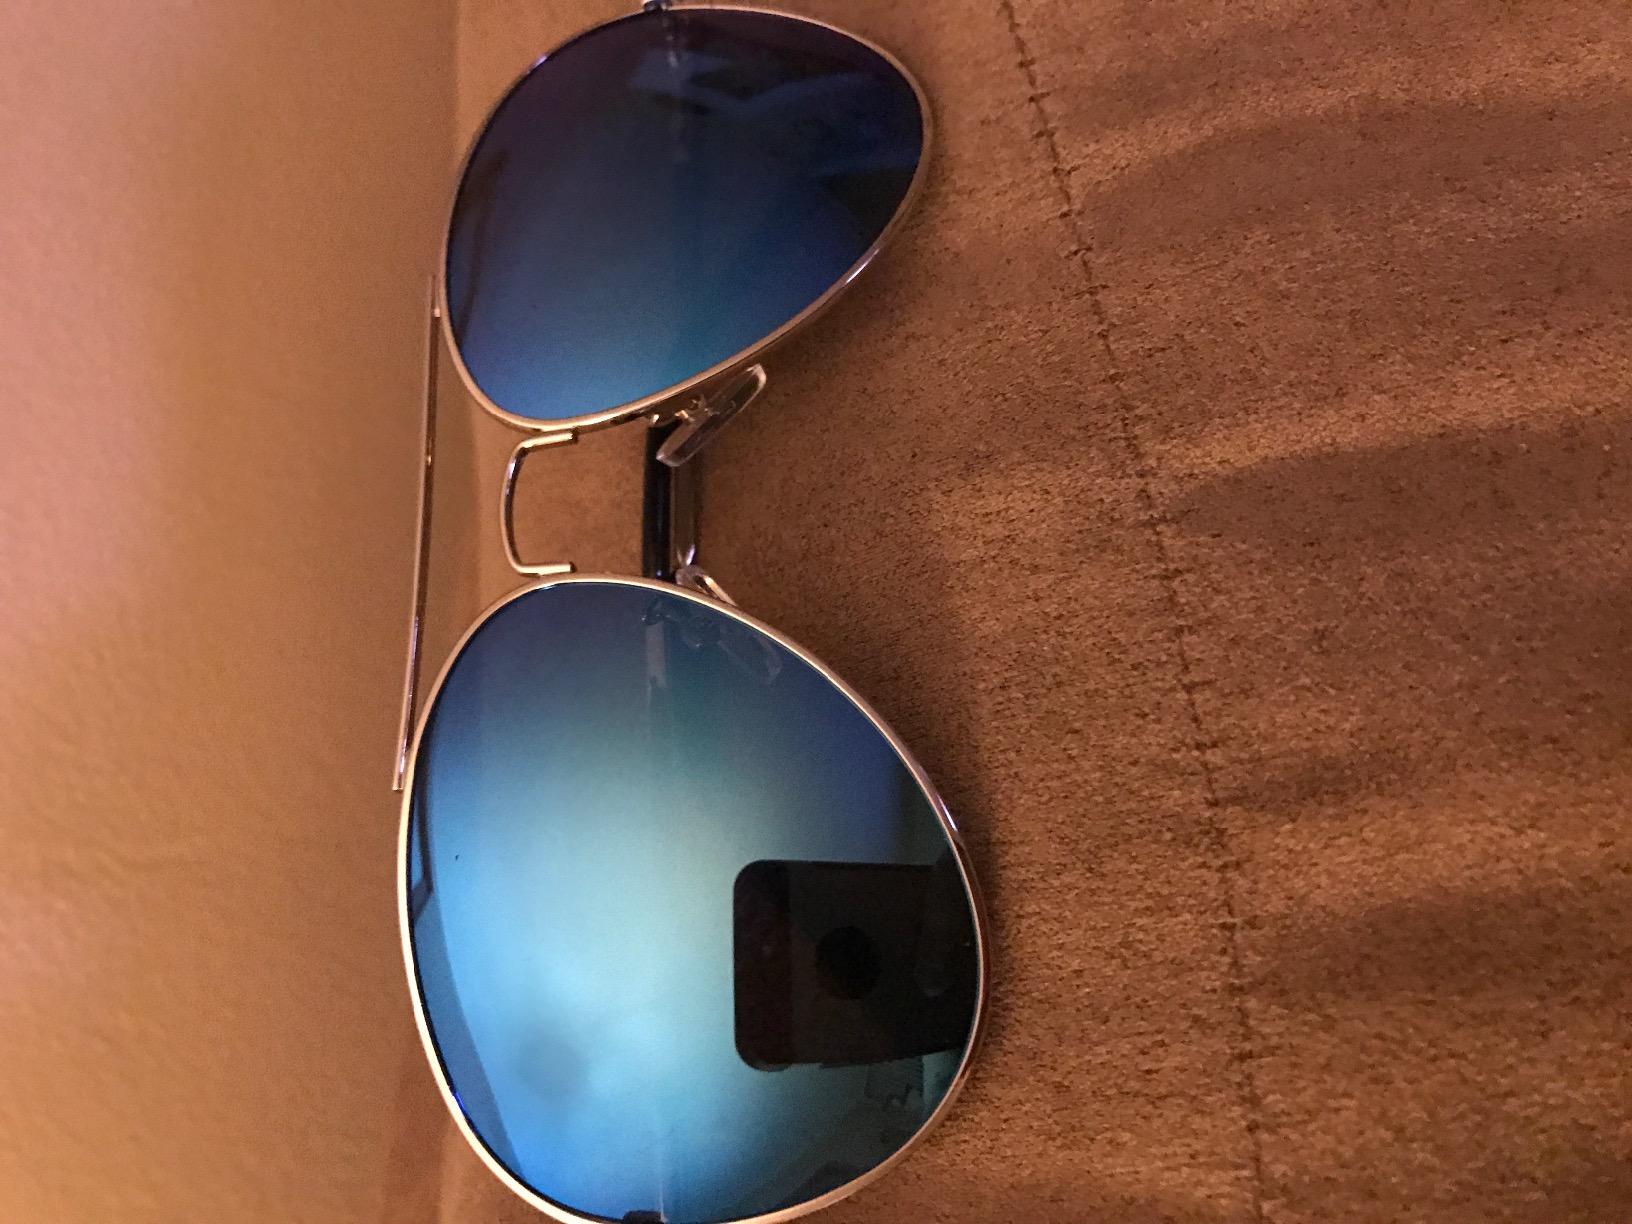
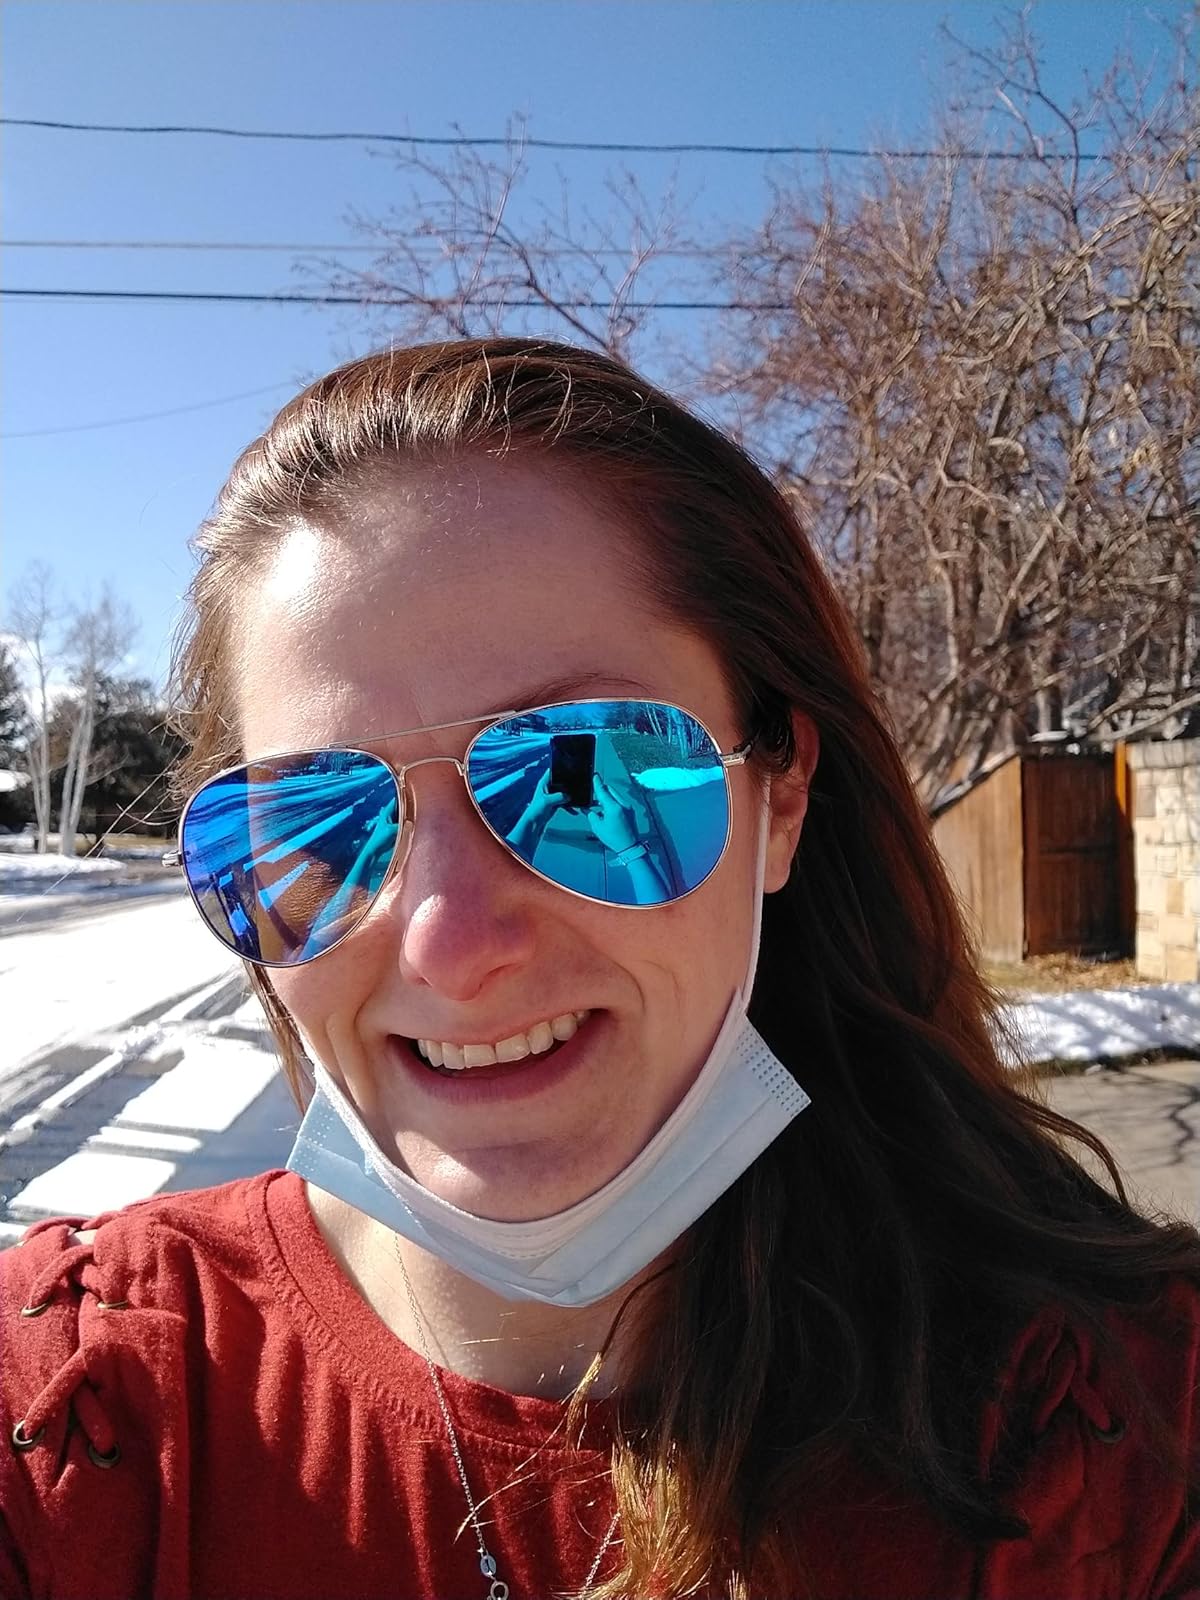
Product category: accessories_sunglasses
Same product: no